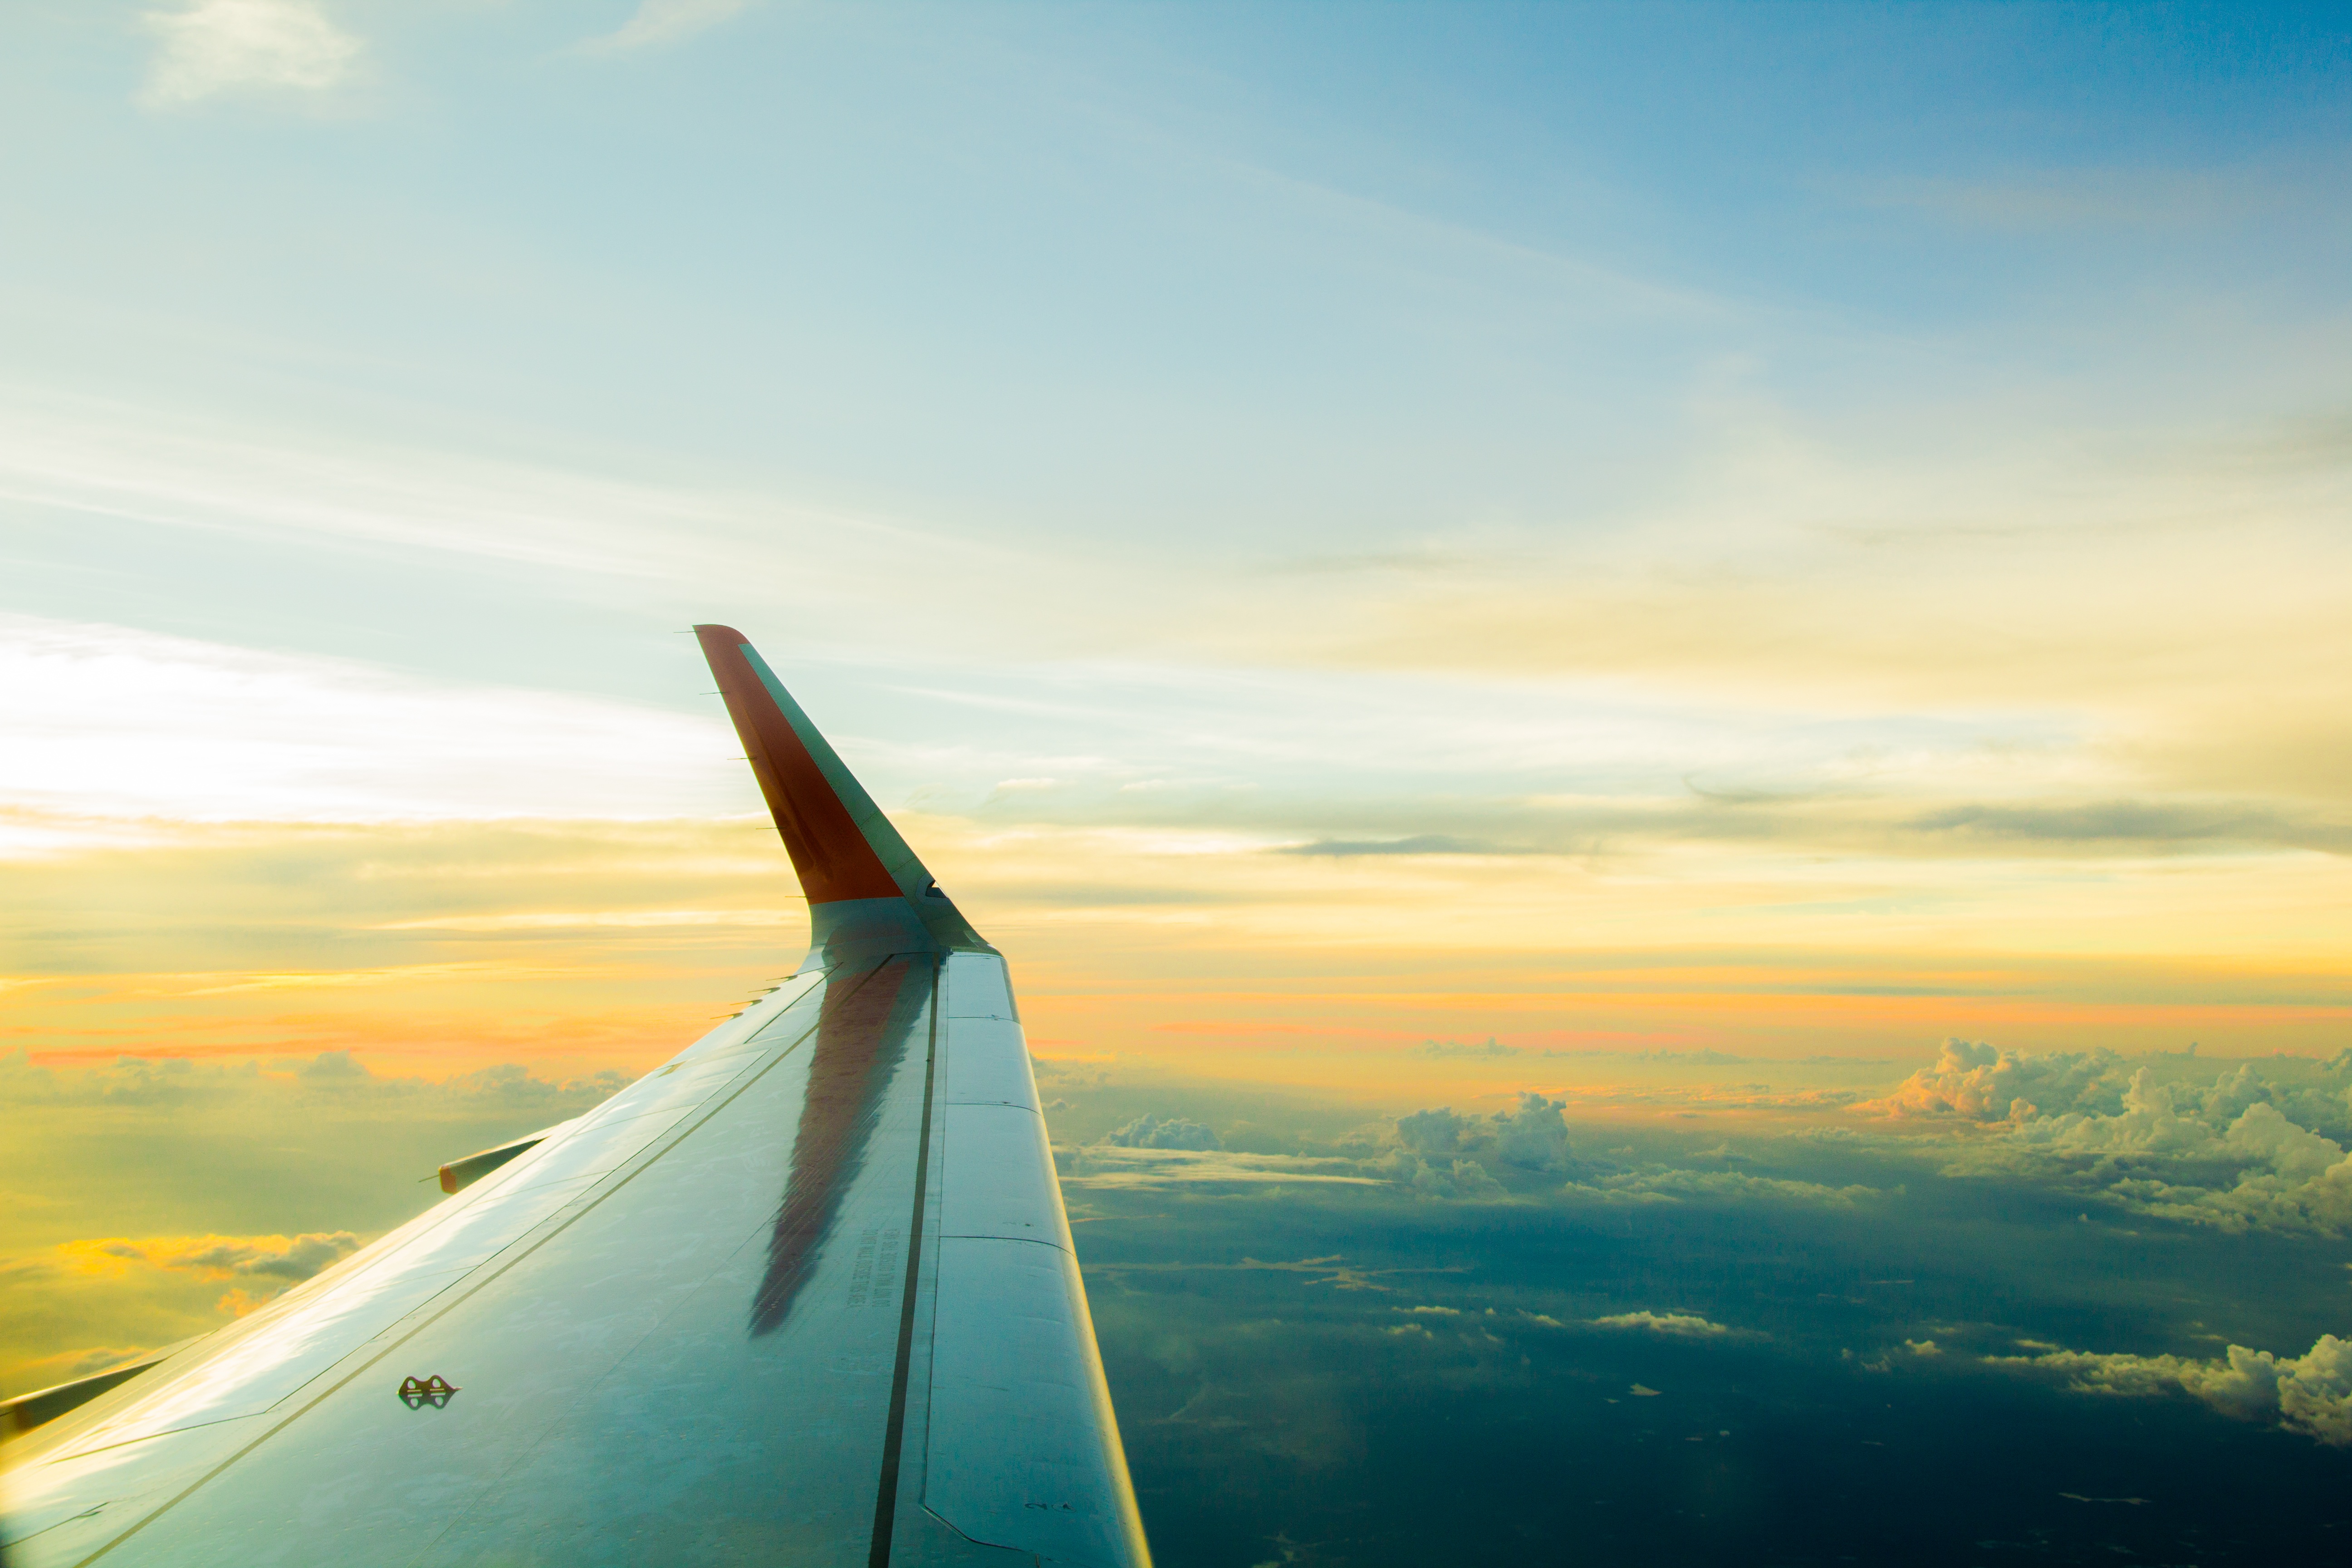
sea, horizon, wing, cloud, sky, sunrise, sunset, sunlight, air, morning, adventure, wind, dawn, atmosphere, flying, fly, airport, summer, tourist, travel, airplane, plane, aircraft, dusk, transport, vehicle, airline, aviation, flight, holiday, happy, gliding, atmosphere of earth